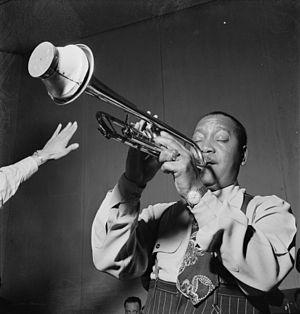
Jonah Jones est un trompettiste de jazz américain né le 31 décembre 1909 à Louisville et décédé le 30 avril 2000 à New York.
Le Grammy Award du meilleur album de jazz instrumental est un prix décerné chaque année depuis 1959 lors de la cérémonie des Grammy Awards.